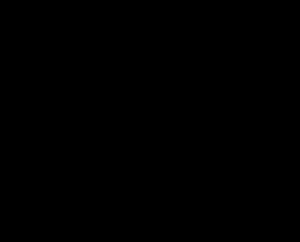
La leishmaniose est une maladie chronique à manifestation cutanée et/ou viscérale et à transmission vectorielle, due à une vingtaine d'espèces de protozoaires flagellés appartenant au genre Leishmania de la famille des Trypanosomatidae et transmises par la piqûre de certaines espèces de phlébotomes, comprenant les insectes du genre Lutzomyia dans le Nouveau monde et Phlebotomus dans l’Ancien monde.